Maxime Partouche

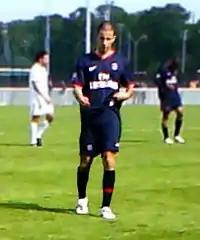
Partouche with Paris Saint-Germain B in 2010

Maxime Partouche (born 5 June 1990) is a French former professional footballer who played as a midfielder and forward.